Ali Wehbi

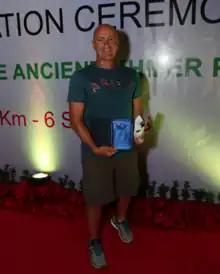

Ali Wehbi is the first Lebanese and currently only Arab to complete the 4 Deserts race. Pushing the boundaries of endurance running since 2004, Ali Wehbi has spent the past 14 years proving to the world that there is no limit to what a man can achieve with his own body strength and an unrelenting sense of determination.